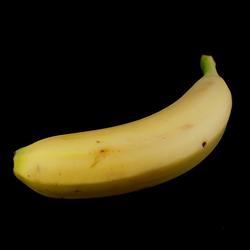
Label: Banana